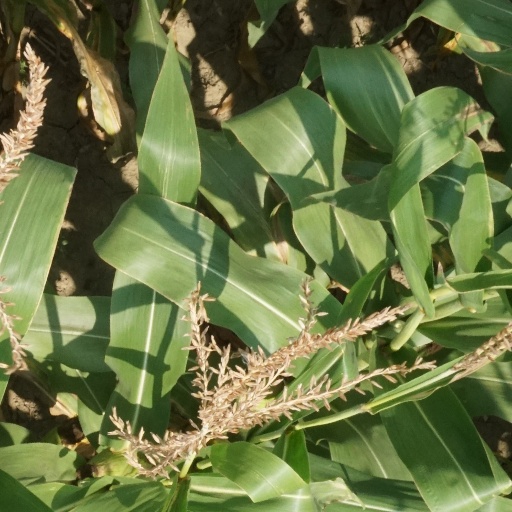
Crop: maize; corn